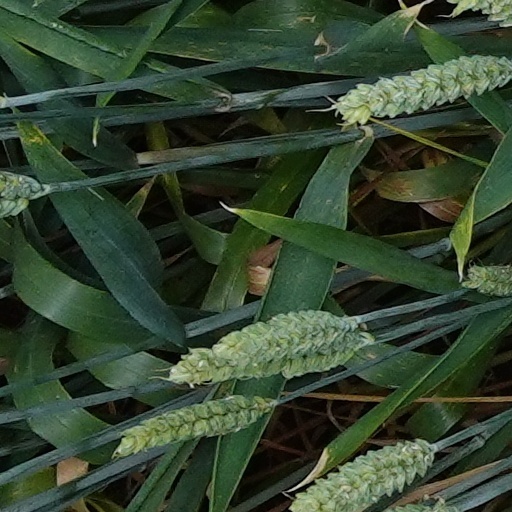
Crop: wheat